Steel

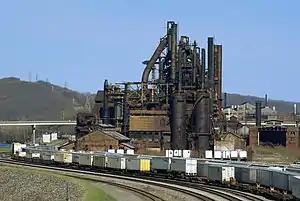
Bethlehem Steel in Bethlehem, Pennsylvania was one of the world's largest manufacturers of steel before its closure in 2003.

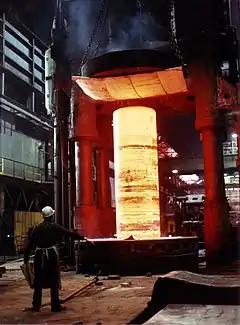
Forging a structural member out of steel

The modern era in steelmaking began with the introduction of Henry Bessemer's process in 1855, the raw material for which was pig iron. His method let him produce steel in large quantities cheaply, thus mild steel came to be used for most purposes for which wrought iron was formerly used. The Gilchrist-Thomas process (or "basic Bessemer process") was an improvement to the Bessemer process, made by lining the converter with a basic material to remove phosphorus.